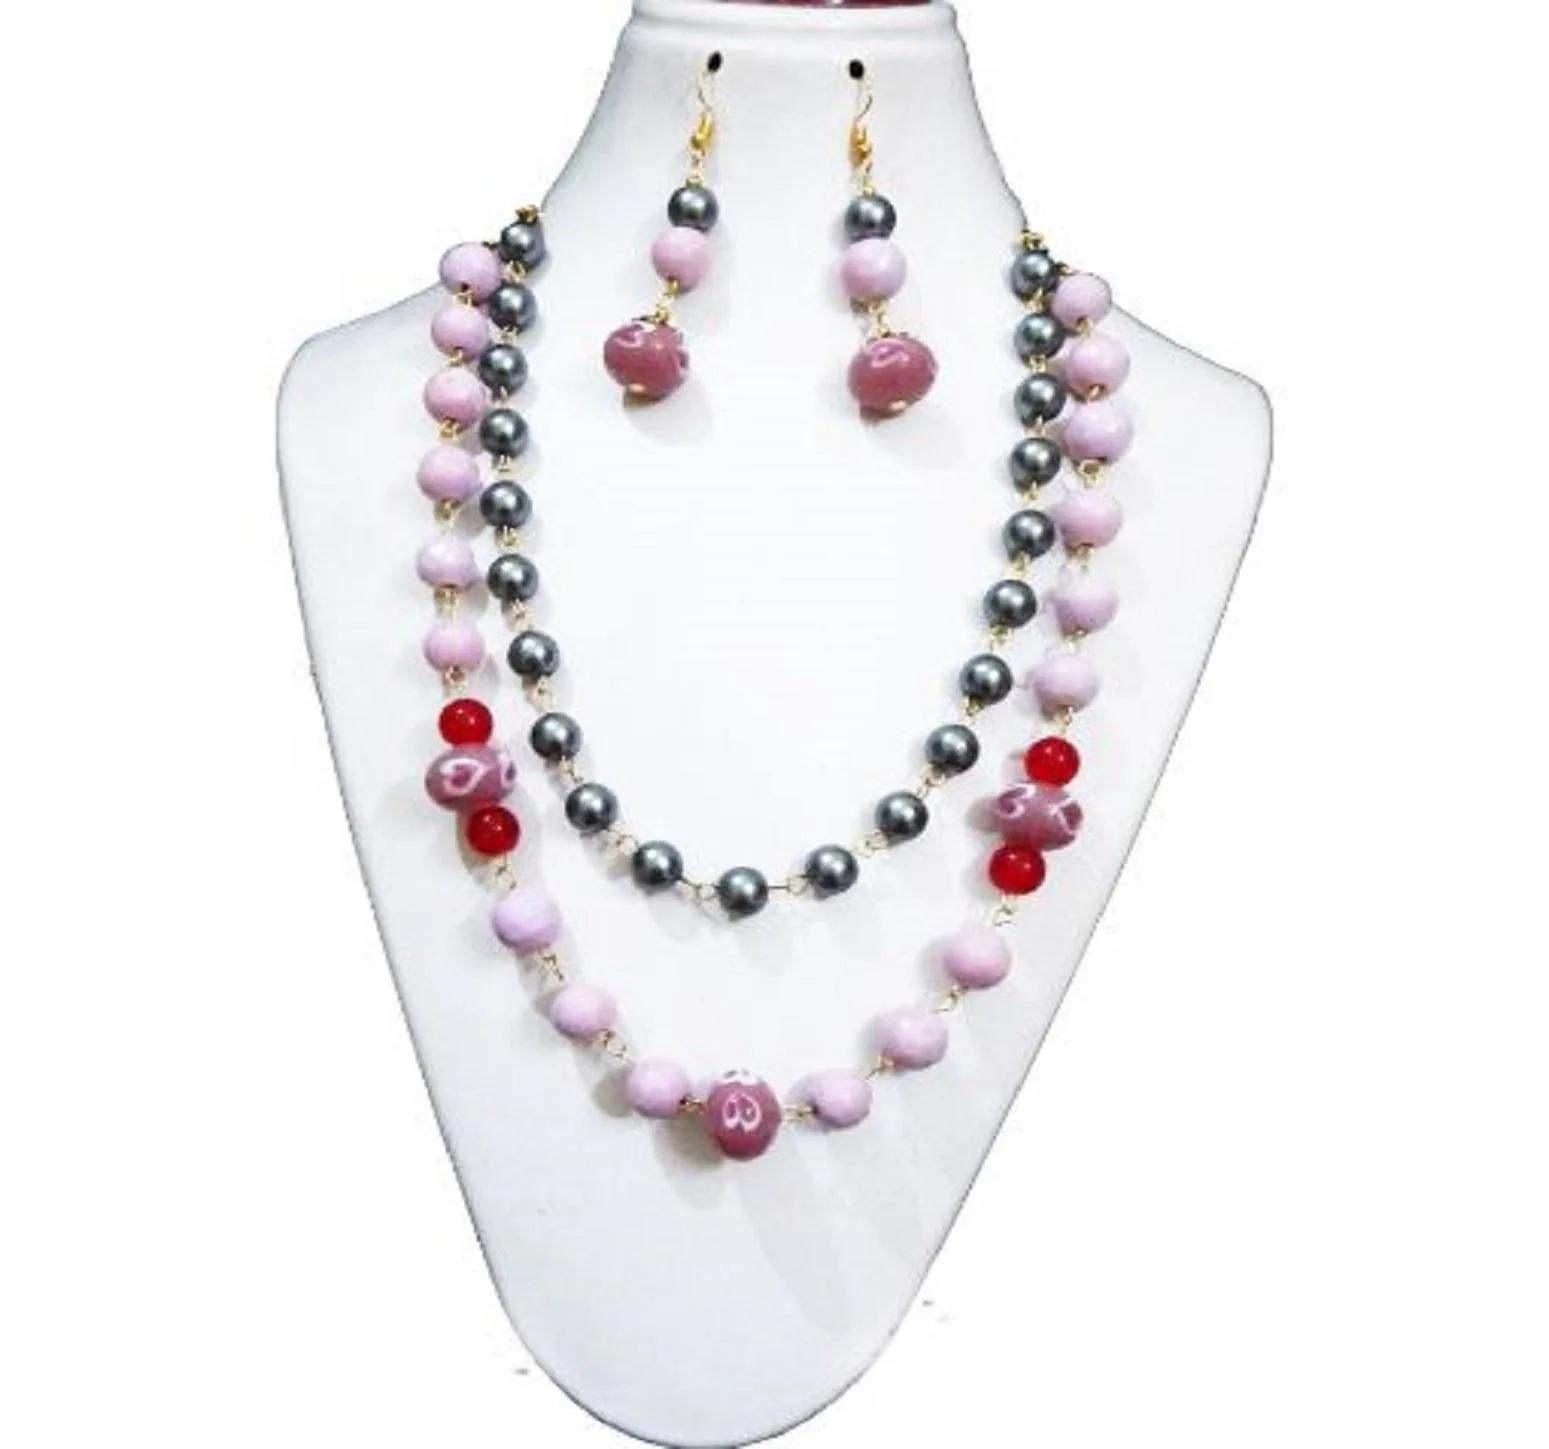
JAYA VISION ENTERPRISES Plain Glass Beads and Synthetic black Pearl Fancy Necklace
Type: Necklaces
Brand: JAYA VISION ENTERPRISES
Price: Rs. 750
JAYA VISION ENTERPRISES Plain Glass Beads and Synthetic black Pearl Fancy Necklace